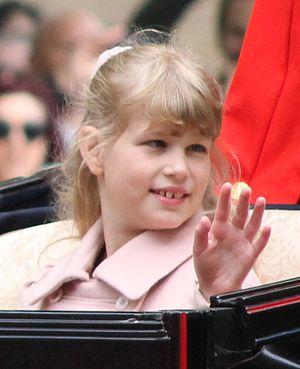
Louise Mountbatten-Windsor, dite Lady Louise Windsor, née le 8 novembre 2003 à Frimley, dans le comté de Surrey, est un membre de la famille royale britannique. Petite-fille de la reine Élisabeth II, elle est la fille aînée du prince Edward, comte de Wessex et de son épouse Sophie, comtesse de Wessex. Bien que son frère James soit de 4 ans son cadet, il la précède dans l’ordre de succession au trône, placée au 13ᵉ rang, en raison de la règle de primogéniture à préférence masculine en vigueur pour les personnes nées avant 2011.
La famille royale britannique regroupe les personnes liées de près à la monarchie britannique. Il n'y a pas de définition stricte de qui est membre, ou de qui n'est pas membre de la famille royale, et différentes listes de membres peuvent être établies, selon l’événement. Il existe cependant deux listes principales :